Jan Rudolph Deiman

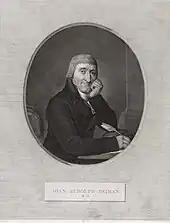

Jan Rudolph Deiman or Johann Rudolf Deimann (29 August 1743 – 15 January 1808) was a German-Dutch physician and chemist who was among the first to examine electrolysis of water, and examine the application of electricity for medical uses along with Adriaan Paets van Troostwijk. In 1791, they founded the De Bataafsche Societeit (The Batavian Society) which later became the "Gezelschap der Hollandsche Scheikundigen" (Society of Dutch Chemists).